Paul Merker

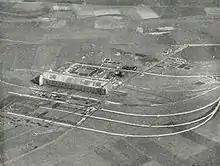
The airship hall at Yambol where the German Empire operated a military base during the First World War, and where Paul Merker served as a soldier.

Paul Merker was born near Meissen in Kingdom of Saxony, in what was then the stand-alone municipality of Oberlößnitz on 1 February 1894. In 1934, however, Oberlößnitz was subsumed into Radebeul. Born into a Protestant family, after leaving school Merker worked as a waiter and as a hotel worker. He was still working as a wine waiter, by now in Hamburg, in 1923.